Andrew Cochrane-Johnstone

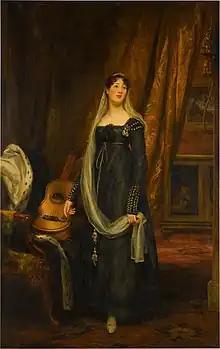
Portrait of Elizabeth Cochrane-Johnstone, age 17, by Thomas Phillips

Born Andrew Cochrane in 1767, at 'Belleville', a house near Holyrood Palace in Edinburgh, he was the youngest son of Thomas Cochrane, 8th Earl of Dundonald (1691–1778) and his second wife Jane Stuart (1722–1808). He became a cornet in the British Army in 1783. After returning from India to recover his health, he was elected to Parliament from Stirling Boroughs in 1791. In November 1793 he married Georgiana Hope-Johnstone, a daughter of James Hope-Johnstone, 3rd Earl of Hopetoun; she died in 1797. Cochrane added "Johnstone" to his name at the time of their marriage. Despite the opposition of Henry Dundas to his election in 1791, Cochrane-Johnstone supported the government of William Pitt the Younger, and was re-elected in 1796 in a race against his cousin Sir John Henderson, who was in opposition. In 1794 he was promoted to Lieutenant Colonel, and in 1797 was promoted to Colonel and then made Governor of Dominica (which terminated his position as M.P.)